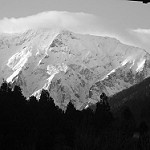
Label: B & W